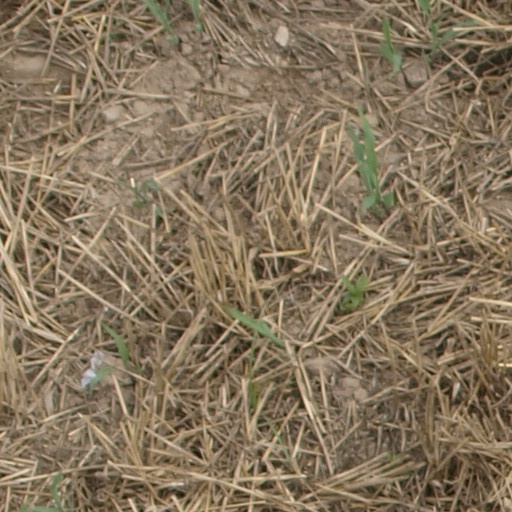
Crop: maize; corn